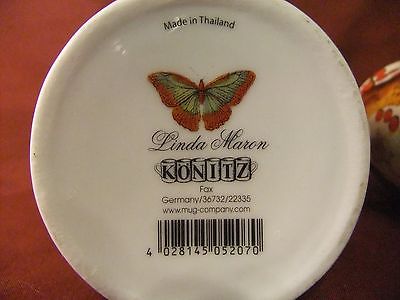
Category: mug